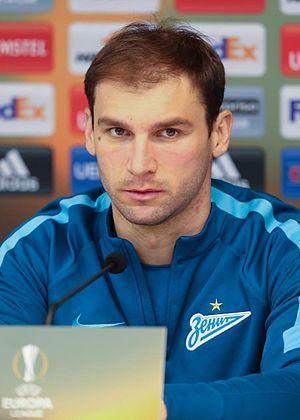
L'équipe de Serbie de football est la sélection de joueurs serbes représentant le pays lors des compétitions internationales de football masculin, sous l'égide de la Fédération de Serbie de football.